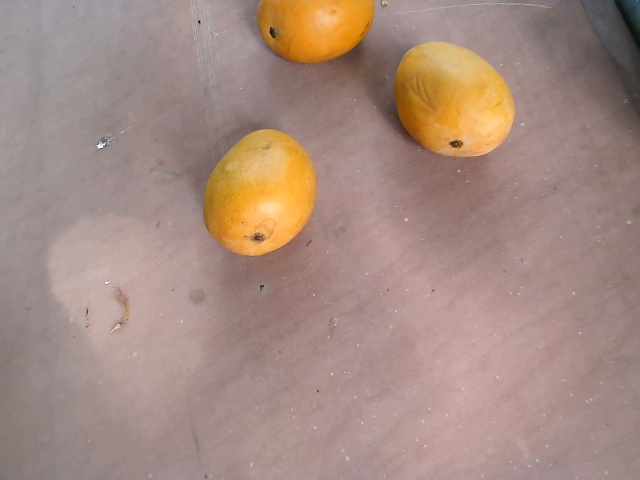
Label: Ripe_Mango